Professor Layton and the Curious Village

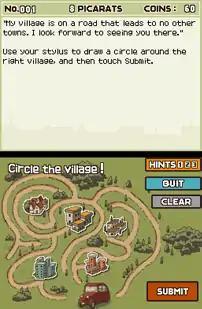
An early puzzle in "Professor Layton and the Curious Village". The puzzle is solved via input on the bottom screen, while the instructions are on the top.

"The Curious Village" is an adventure-puzzle game. The player controls the movements of Professor Layton (voiced by Christopher Robin Miller) and his young assistant Luke (voiced by Lani Minella in US English and Maria Darling in UK English) around the village of St. Mystere to locate the "Golden Apple" and solve other mysteries that arise during their search. St. Mystere is divided into several sections, some of which are inaccessible until the story has advanced to a certain point or the player solves a certain number of puzzles. The player can talk to characters or investigate objects on screen by tapping them. Characters will also ask Layton and Luke to try to solve puzzles; there are also hidden puzzles that can be found by investigating certain objects. As the story progresses, if an unsolved puzzle can no longer be accessed (for example, if the person offering it has departed), it will reappear at Granny Riddleton's Puzzle Shack at the plaza, midway through the game.